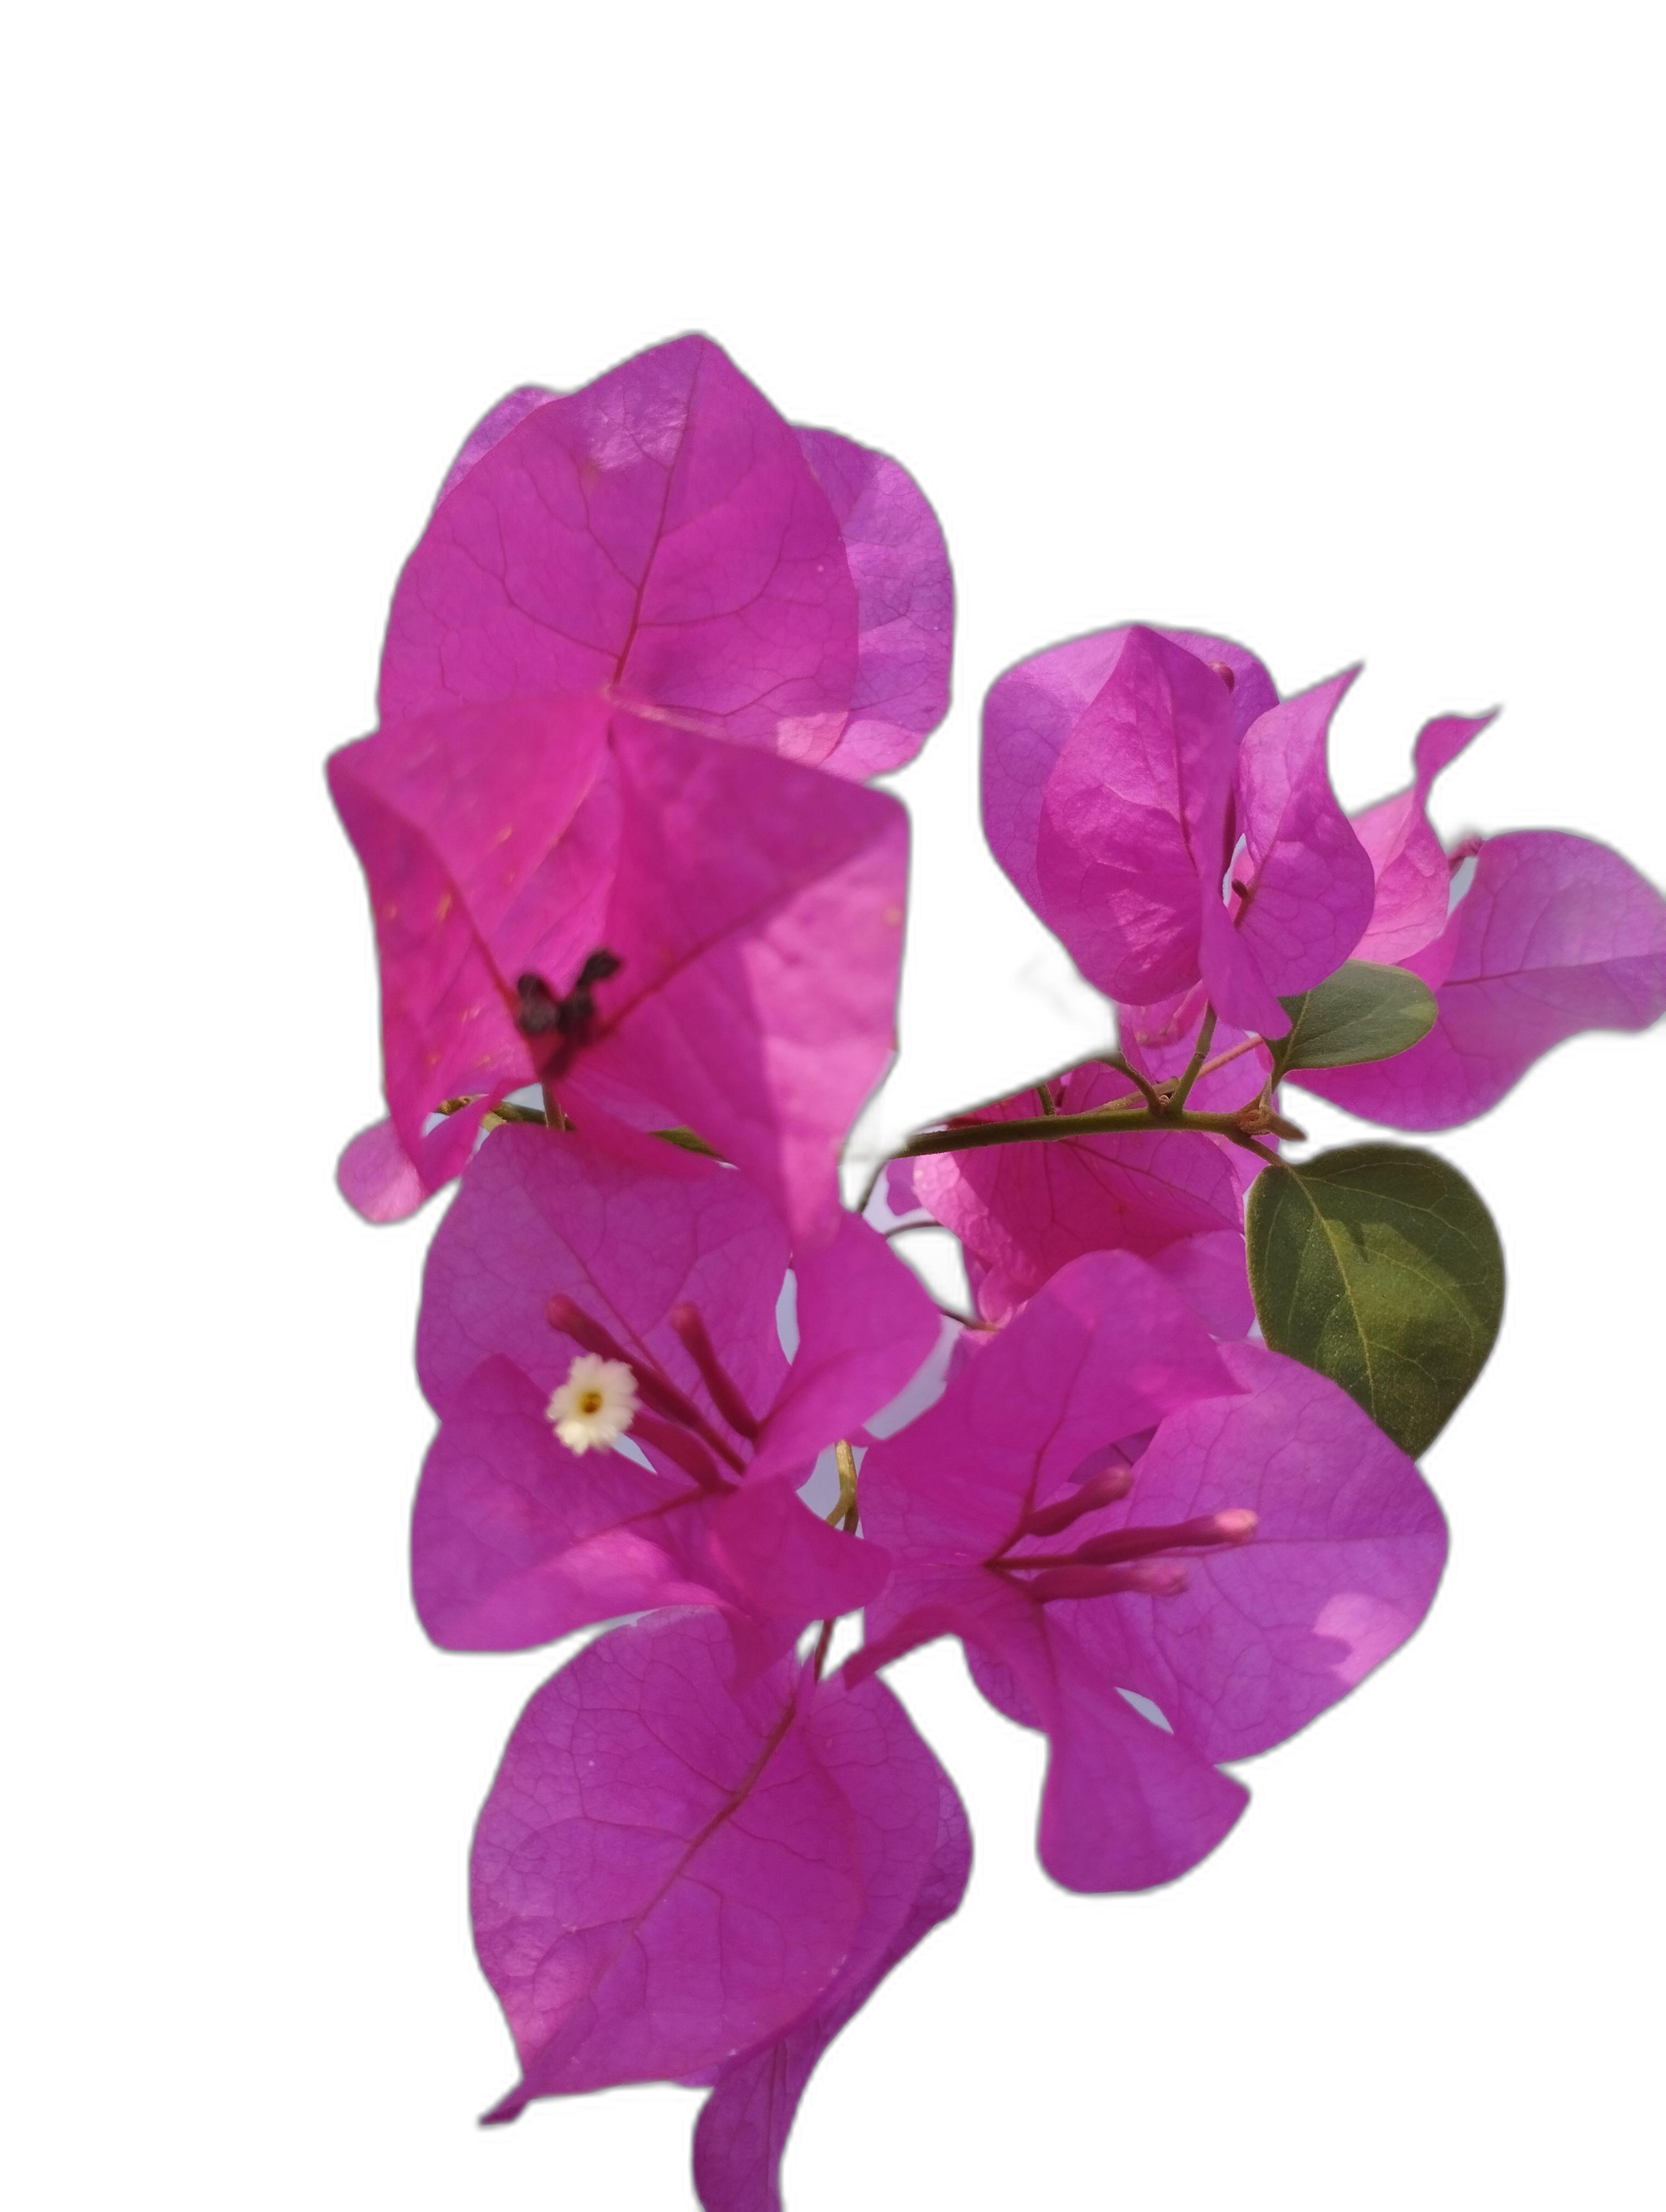
Label: Bougainvillea